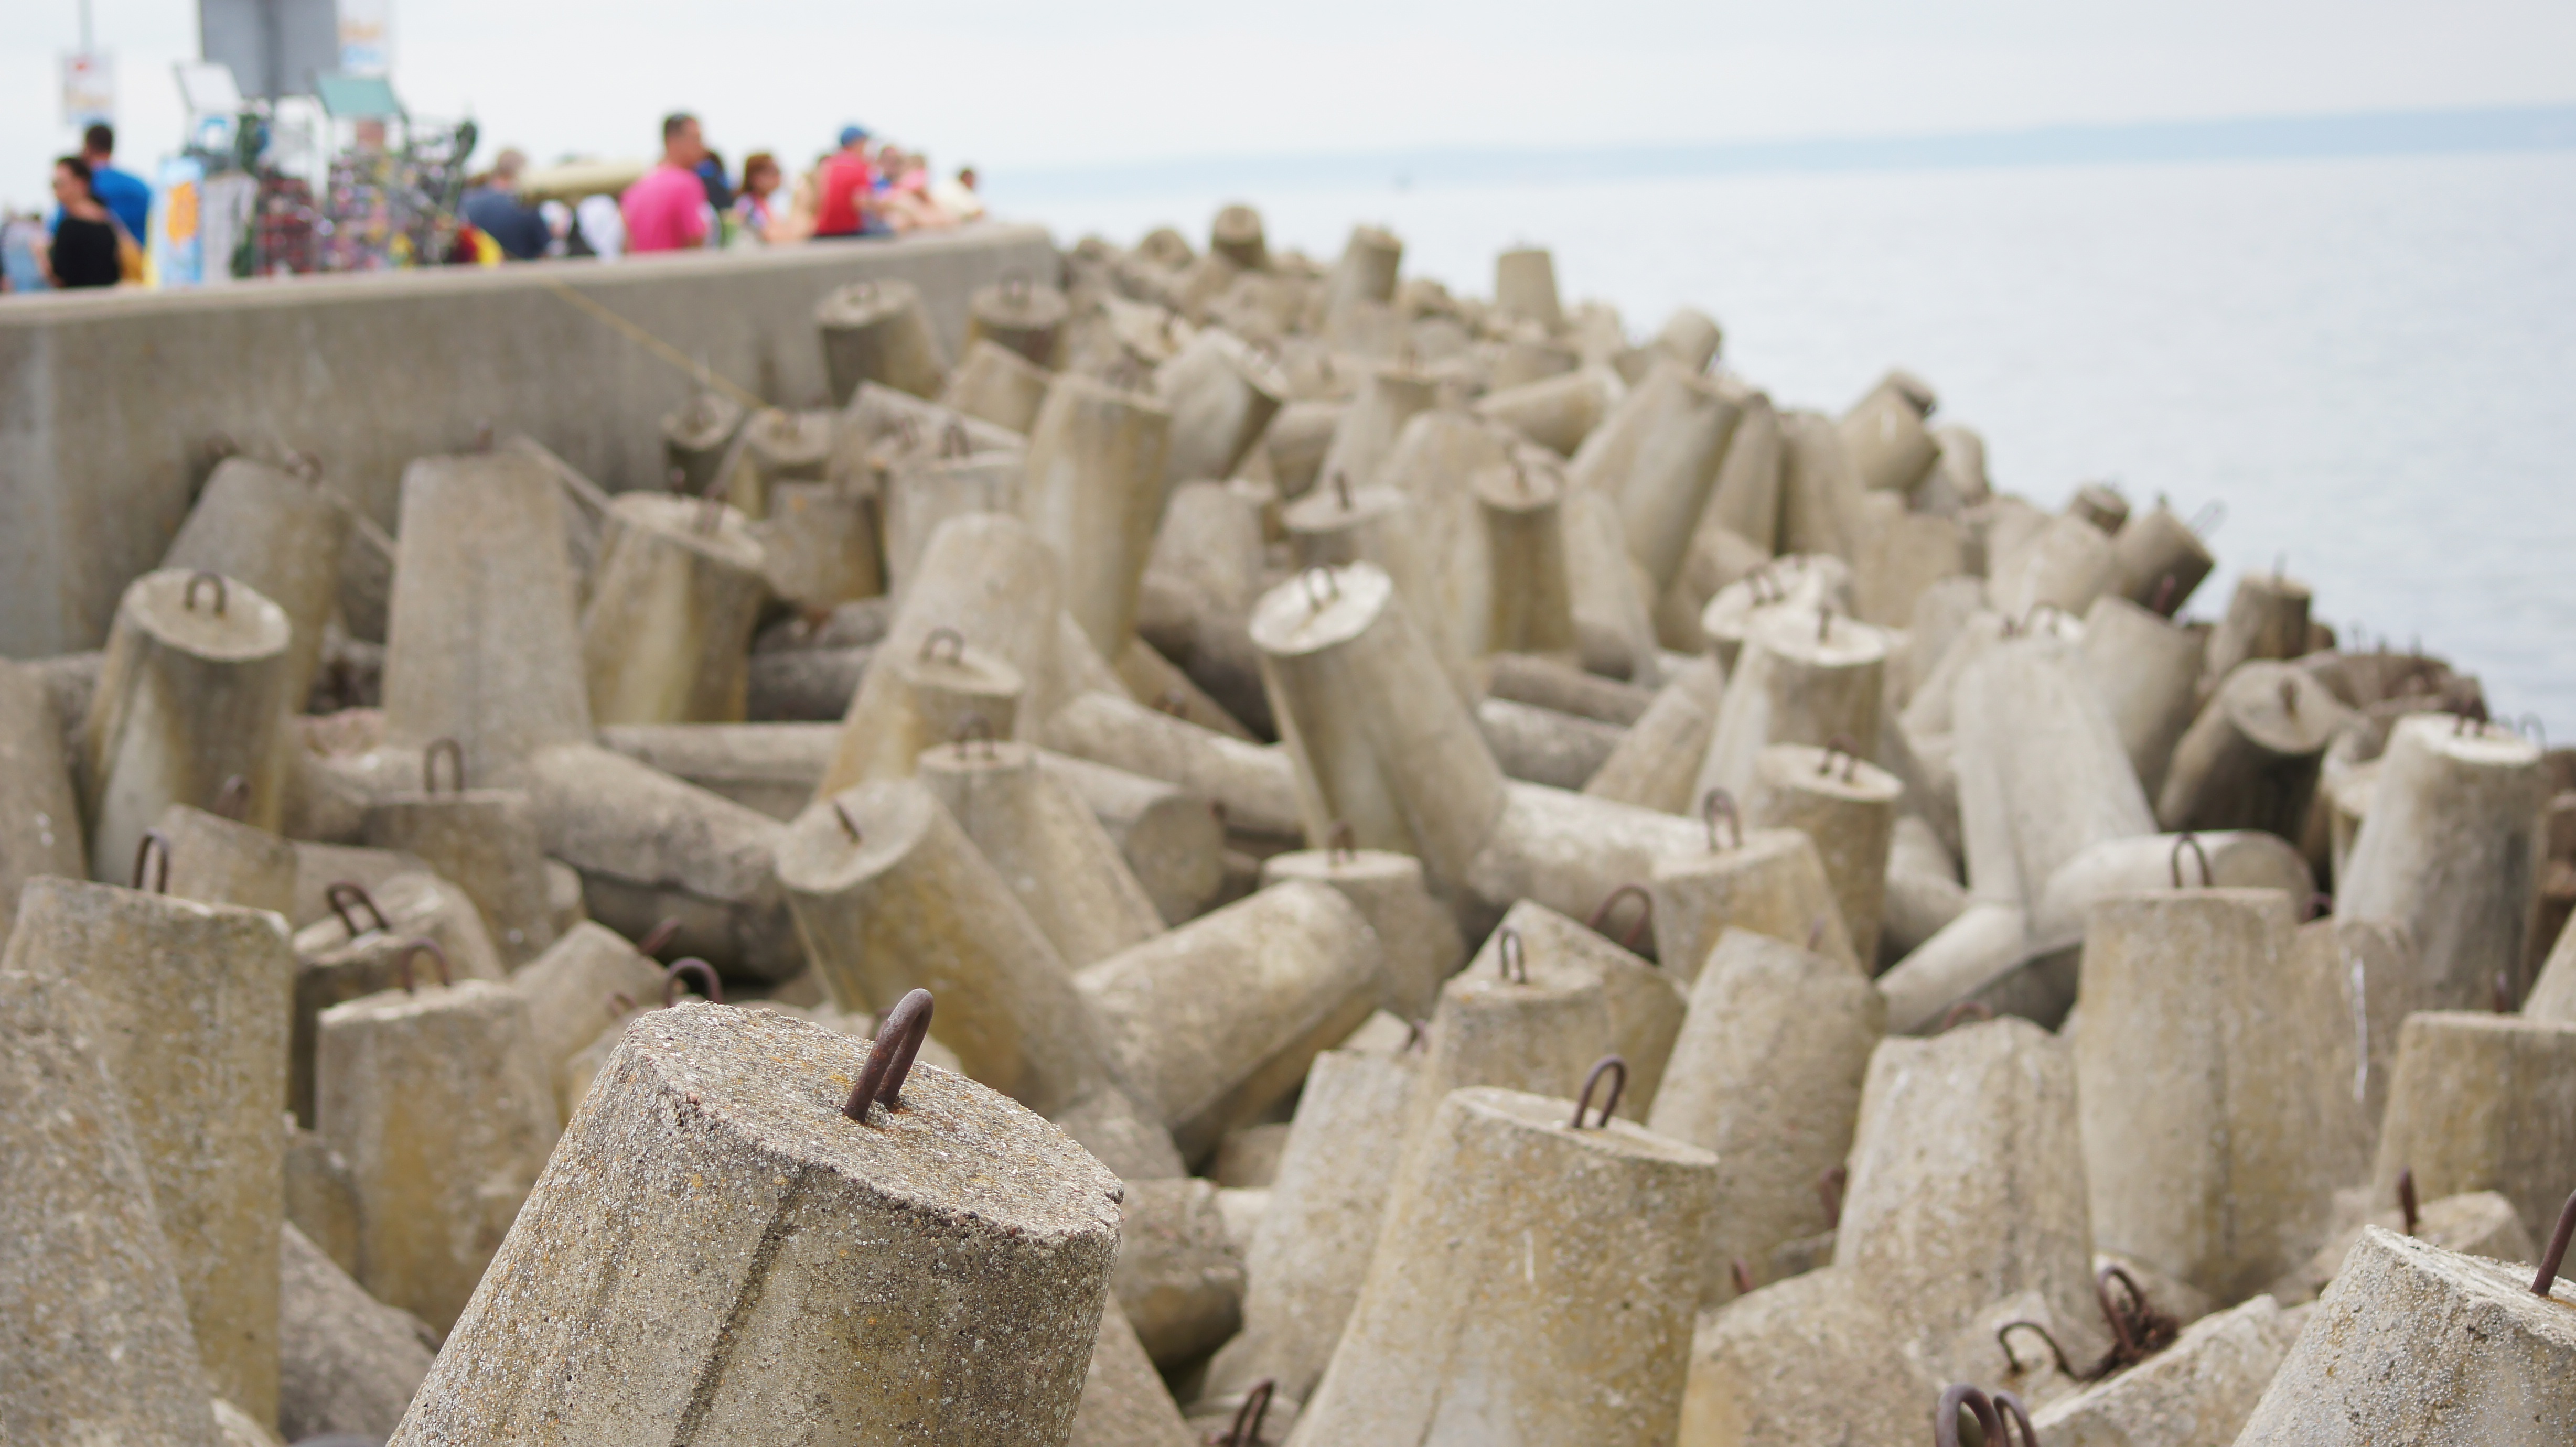
beach, sea, water, sand, wood, europe, material, sculpture, poland, carving, baltic, baltic sea, archaeological site, stone carving, ancient history, breakwaters, the breakwater